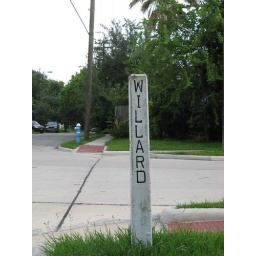
"Willard" in the green grass